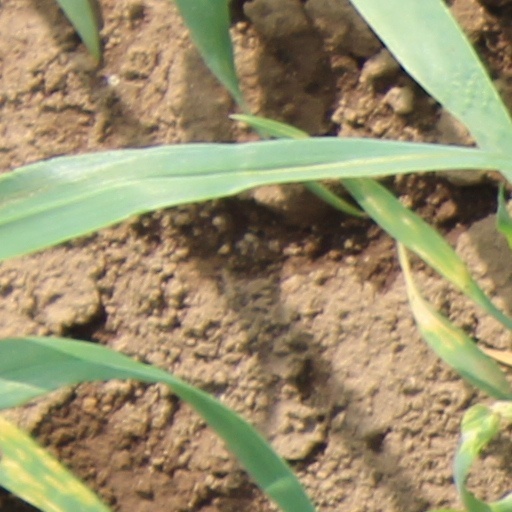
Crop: wheat